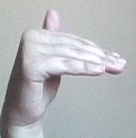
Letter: khaa